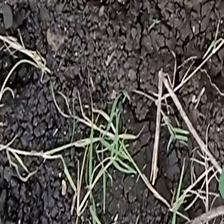
Weed species: Harali_(Cynodon_dactylon)